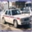
Label: automobile